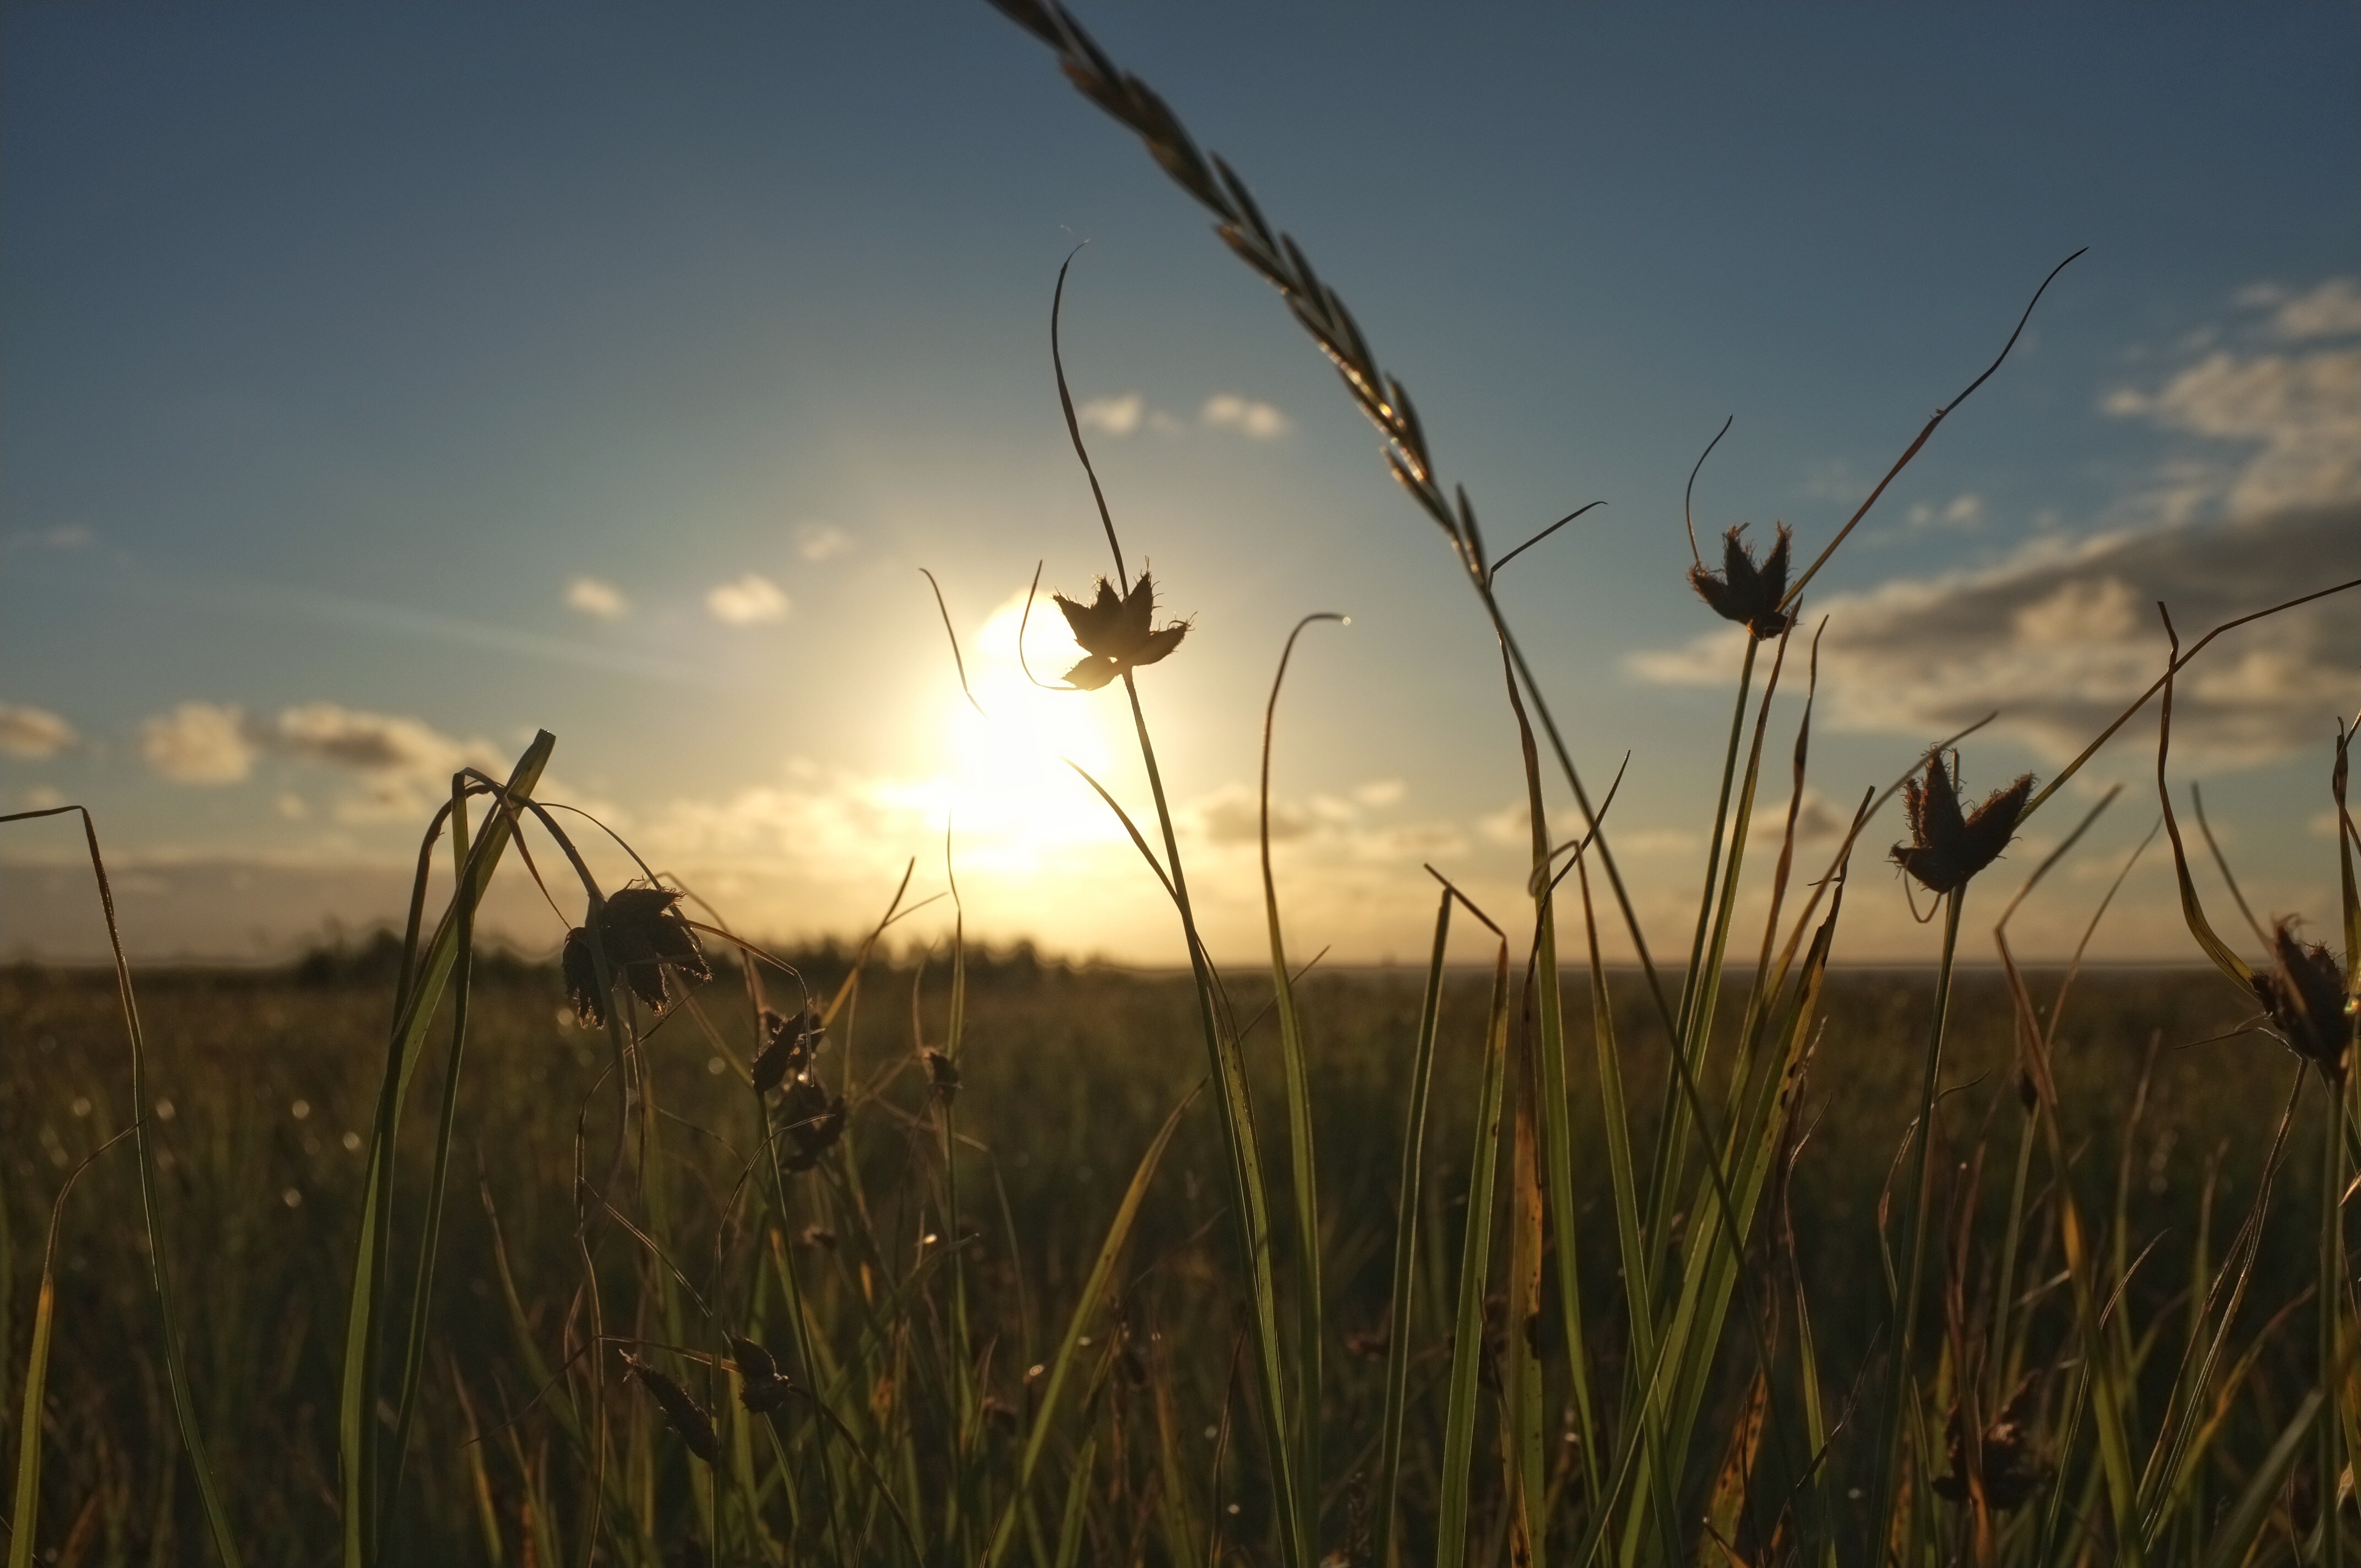
nature, grass, horizon, cloud, plant, sky, sun, sunrise, sunset, field, meadow, prairie, sunlight, morning, wind, dawn, evening, crop, agriculture, plain, grassland, rural area, atmospheric phenomenon, grass family, phragmites